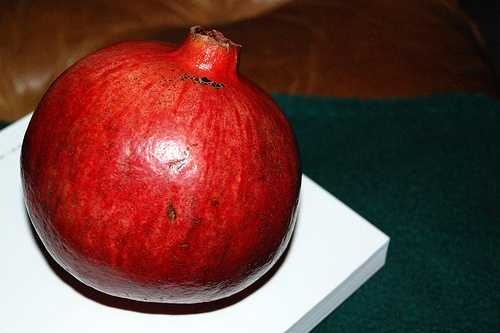
Label: Pomegranate